Tony Tan

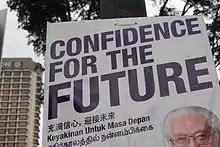

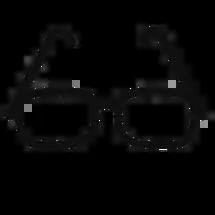
Tan's campaign symbol

Describing himself as "Tested, Trusted, True", Tan emphasised that his extensive experience would enable him to guide Singapore through looming financial uncertainty. On 7 August 2011, his presidential bid received a boost when it was endorsed by the 10,000 strong Federation of Tan Clan Associations. On 11 August, Tan secured the endorsement of the Singapore Malay Chamber of Commerce and Industry (SMCCI), emphasised his long record of service to the Malay-Muslim community, particularly in education, and promised to put social harmony and community bonding at the top of his agenda if he were elected president.